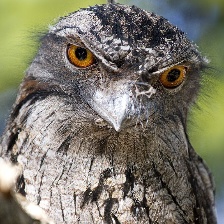
Species: TAWNY FROGMOUTH
Scientific name: PODARGUS STRIGOIDES